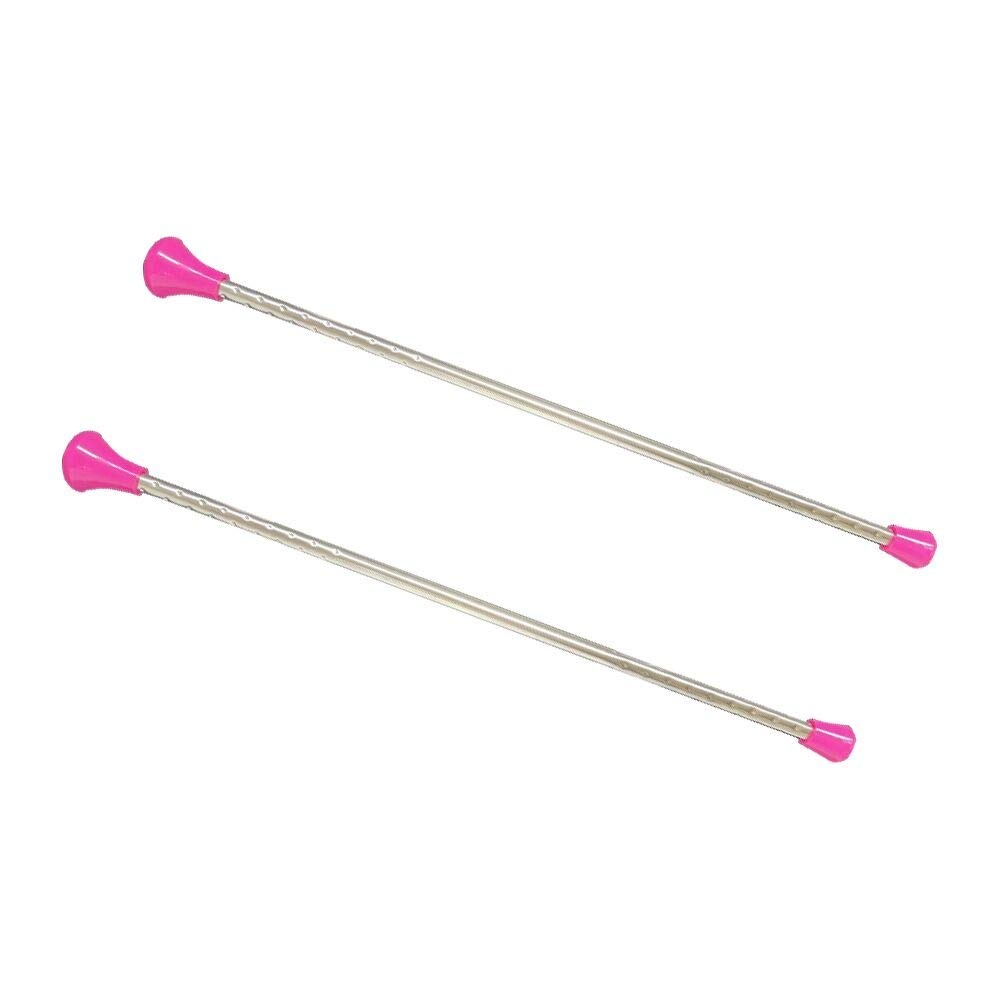
Oiloda Twirling Baton 21 Inches Marching Baton Spinning Dance Baton Metal Gymnastics Parade Stick For Child In Majorette 2 Pack
Twirling Baton Marching Baton Spinning Dance Baton Metal Gymnastics Parade Stick For Child In Majorette Is 21 Inches Long Shaft Baton Is Made In Smooth Metal With The Sturdy Plastic End As A Traditional Baton, Which Is Lightweight And Great For Maintaining Rotation And Balance
Brand: Oiloda
Category: Sporting Goods > Athletics > Dancing